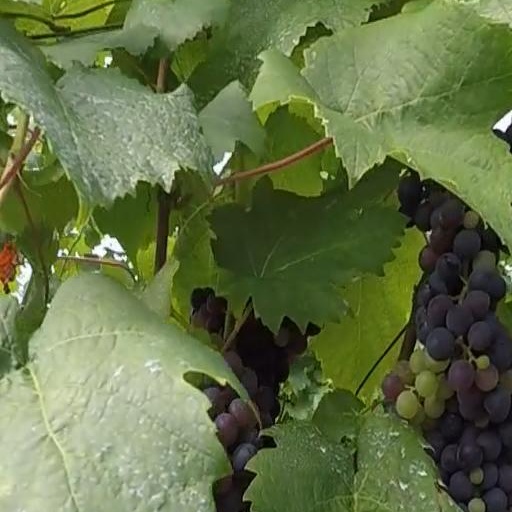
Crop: grape